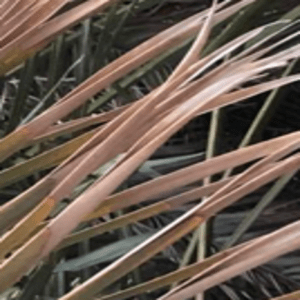
Label: Potassium Deficiency